Madani El Glaoui

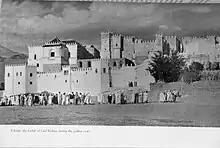
The Kasbah of Telouet

Si El Madani El Glaoui (1860–July 1918; born Madani El Mezouari El Glaoui), nicknamed the faqih (the literate) was a prominent statesman in Morocco during the late 19th century and early 20th century. He was largely responsible for establishing the Glaoui family's power in the country.